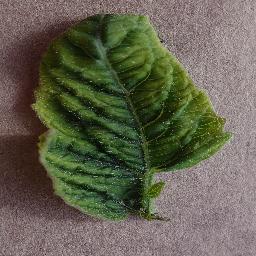
Label: Tomato___Tomato_Yellow_Leaf_Curl_Virus